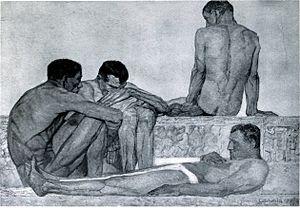
Ludwig Schmid-Reutte est un peintre, graveur et enseignant autrichien dont le travail se situe à l'intersection entre le naturalisme fin-de-siècle et les nouvelles tendances modernistes.